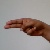
The image shows a hand gesture representing the letter 'H' in Indian Sign Language.